122nd Fighter Squadron

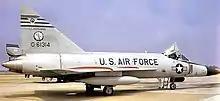
122nd Fighter-Interceptor Squadron F-102A Delta Dagger

In 1957, the 136th Fighter-Bomber Wing was transferred from TAC to Air Defense Command (ADC), being re-designated as an Air Defense Wing. The B-26s were sent to storage at Davis-Monthan Air Force Base, Arizona (many would be later used in the Vietnam War as counter-insurgency aircraft), and the 122nd was redesignated as a Fighter-Interceptor Squadron on 1 June 1957. With the transfer to ADC, the 122nd was initially equipped with some obsolete Lockheed F-80 Shooting Stars|(F-80As modified to F-80C standards) Shooting Stars as an interim aircraft, receiving North American F-86D Sabres in late 1957 and lastly the upgraded F-86L Sabre at the end of the year with uprated afterburning engines and new electronics.